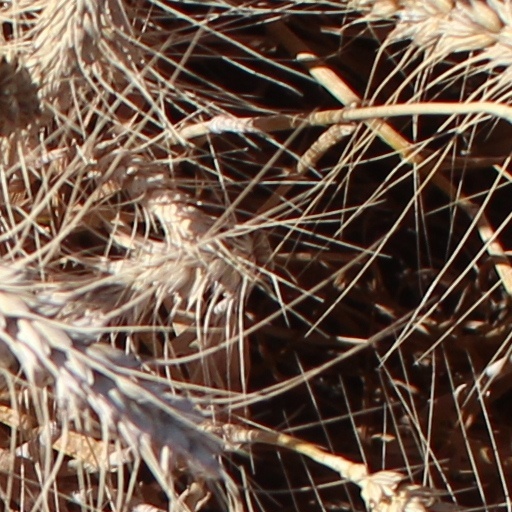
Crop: wheat